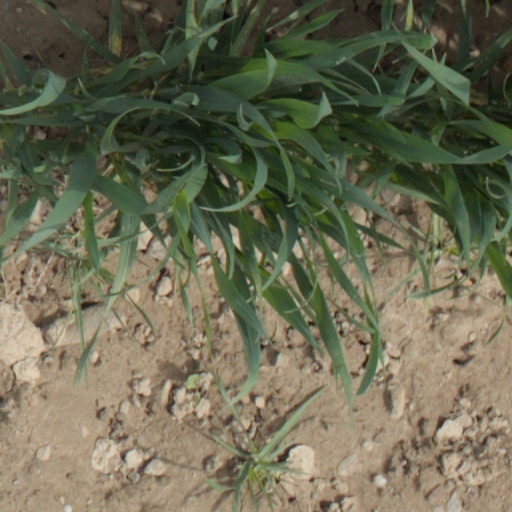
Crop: wheat